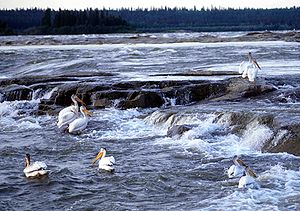
Slave River / Udspring og forløb
American white pelican on Slave River at Rapids of the Drowned, near Fort Smith
Slave River er en canadisk flod, der løber fra Lake Athabasca i det nordvestlige Alberta til Great Slave Lake i Northwest Territories. Flodens navn menes at stamme fra navnet Slavey, en gruppe af Dene First Nations, Deh Gah Got'ine, på Athabaskansproget, og har ikke noget at gøre med slaveri. Denegruppen Chipewyan har fortrængt andre indfødte folk fra denne region.